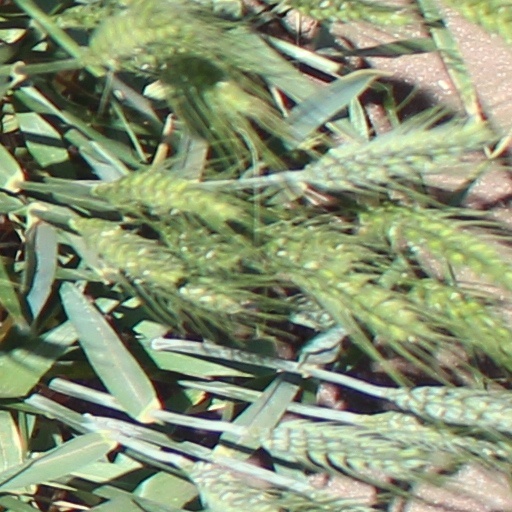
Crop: wheat